Tomakin, New South Wales

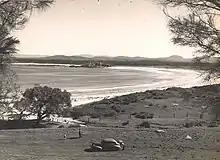
Barlings Beach at Tomakin circa late 1930s.

The town is located at the mouth of the Tomaga River. It has a boat ramp which, along with another boat ramp at Mossy Point, provides access to the Pacific Ocean.